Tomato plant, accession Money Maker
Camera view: tilt-top (135 deg); turntable rotation: 60 degrees
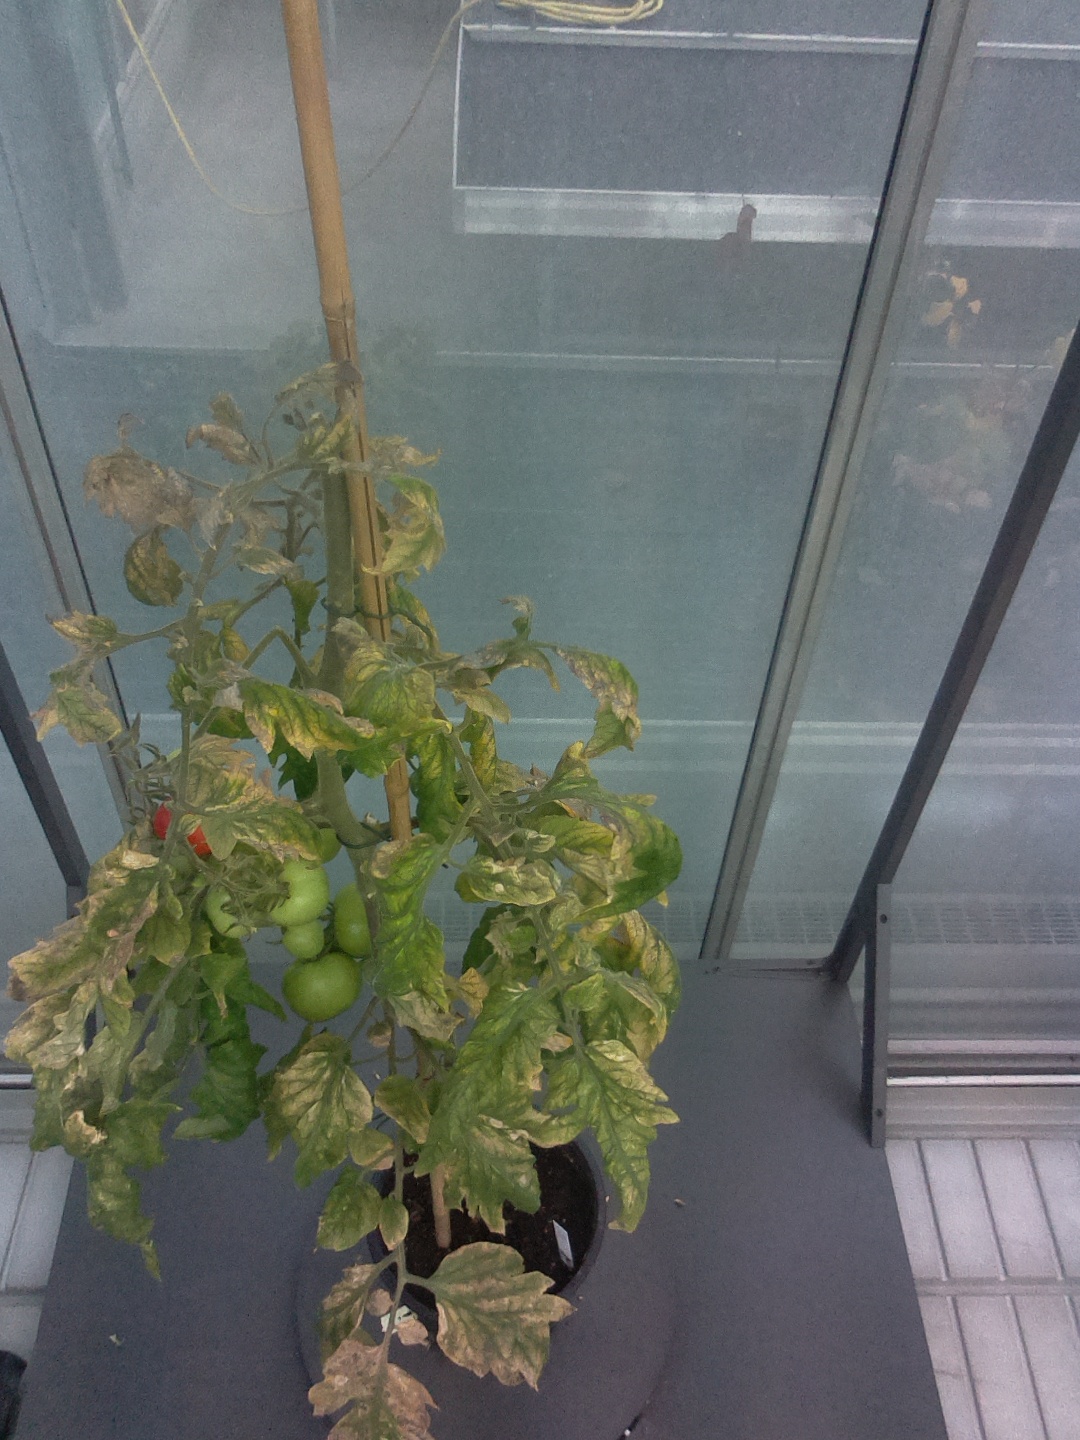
BBCH growth stage 81: 10%-20% of fruits show typical fully ripe color